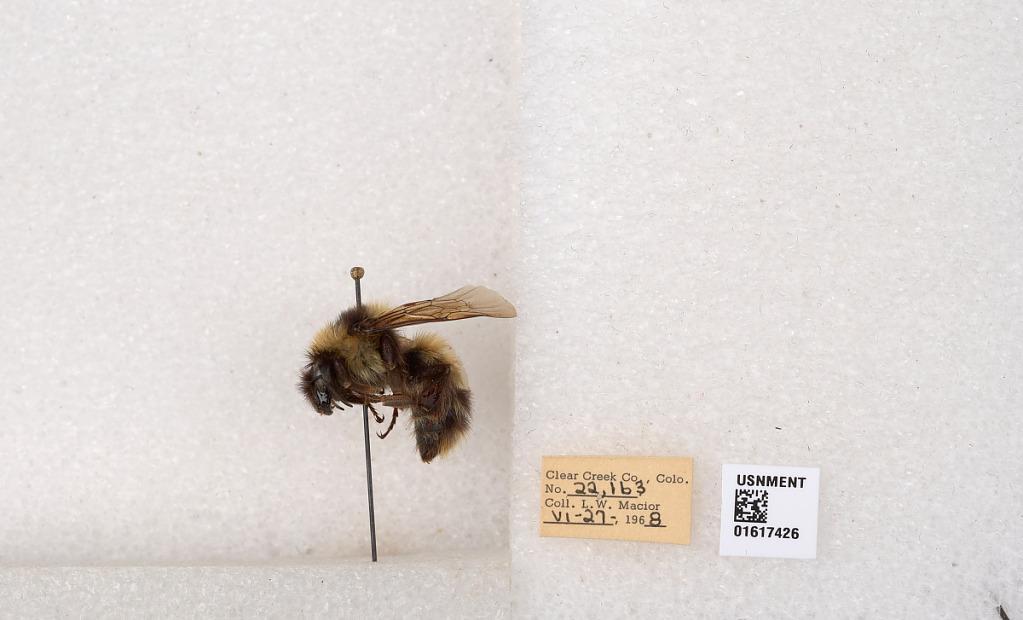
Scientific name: Bombus kirbyellus
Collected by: L. Macior
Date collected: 1968-6-27
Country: United States
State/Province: Colorado
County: Clear Creek
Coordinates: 39.6891, -105.644